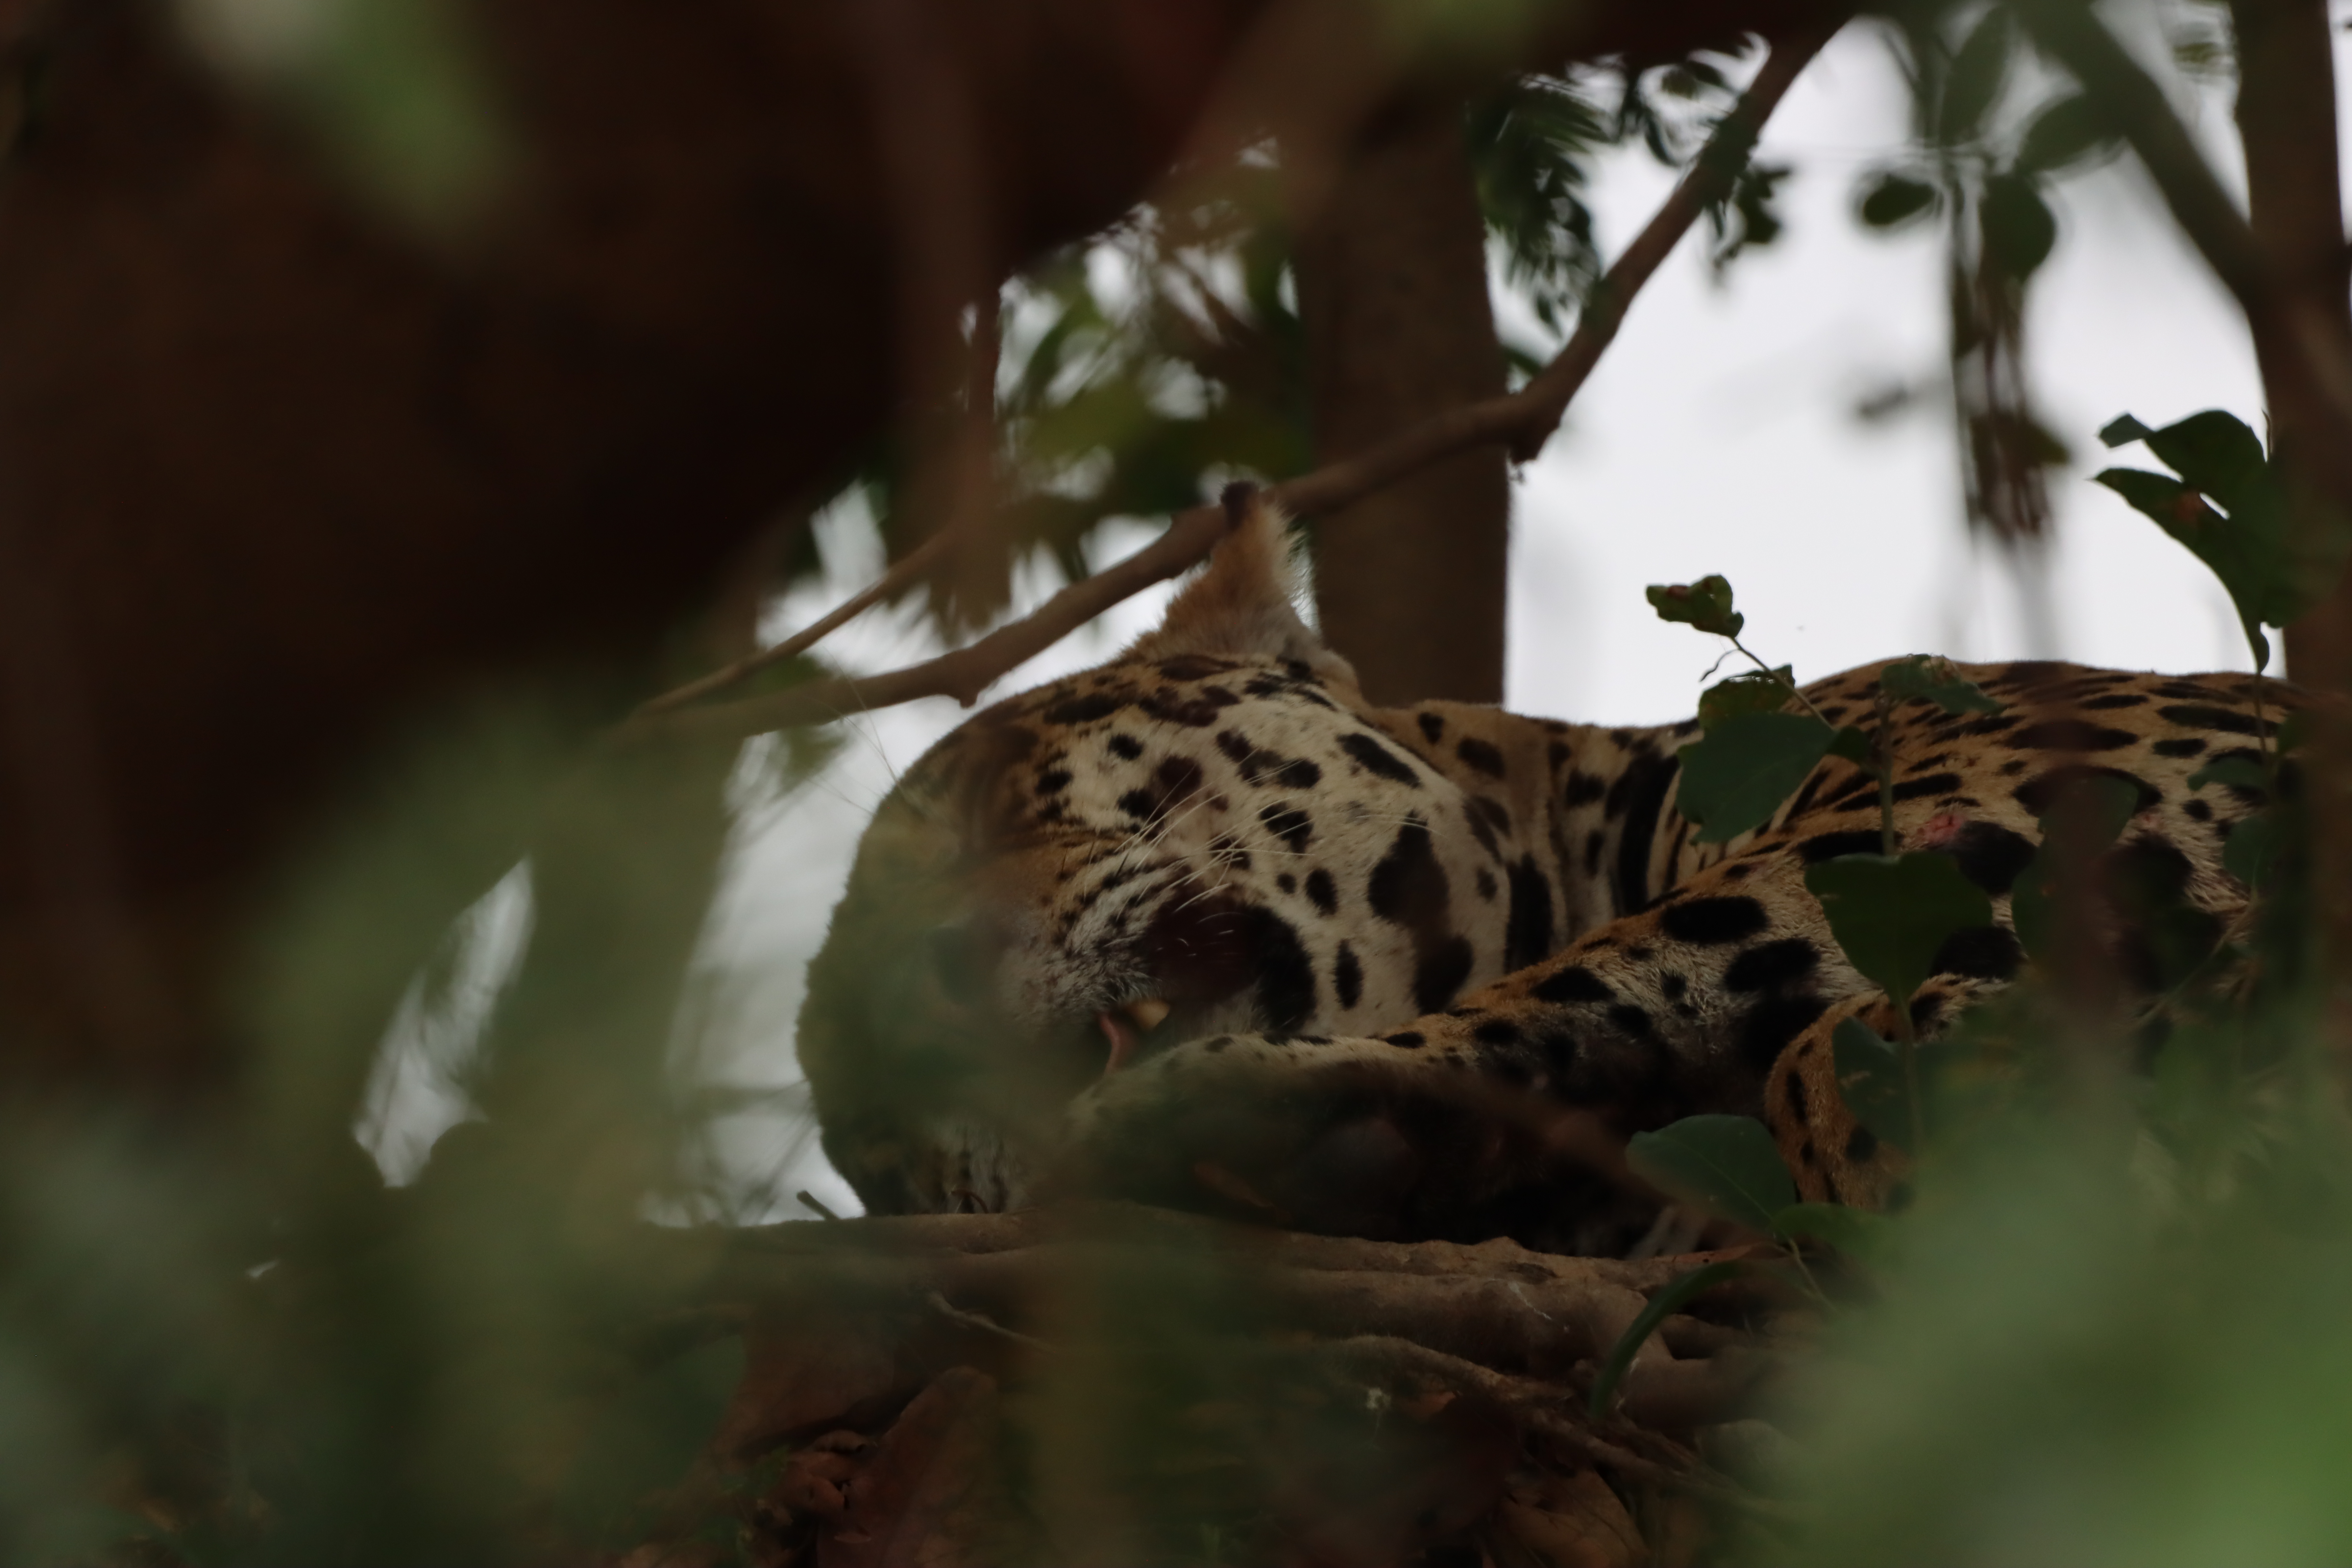
Jaguar: Bororo